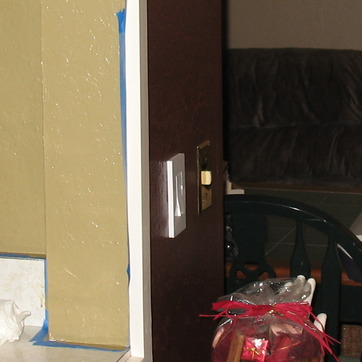
Material: plastic